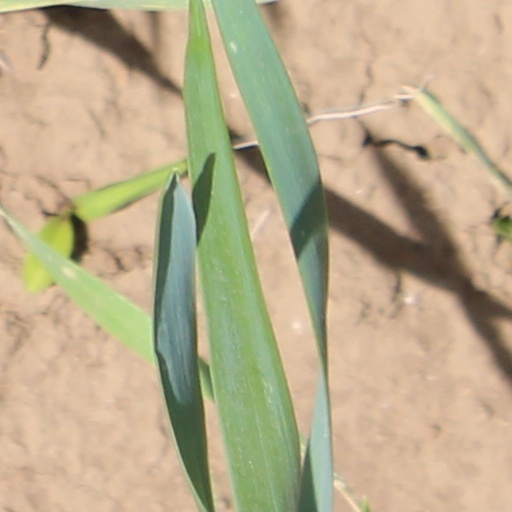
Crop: wheat